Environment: lab
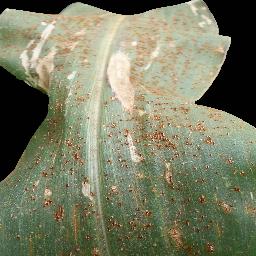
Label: common_rust